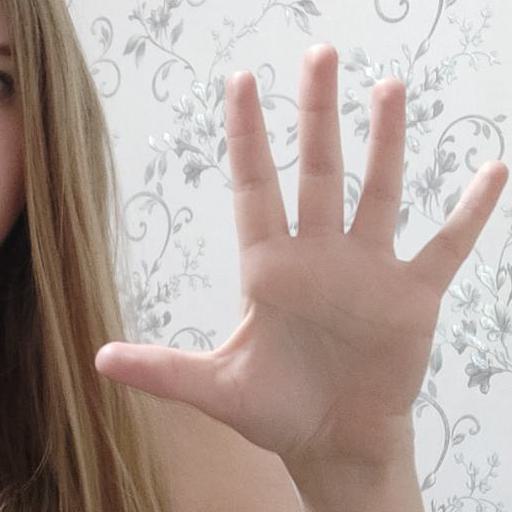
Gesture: palm